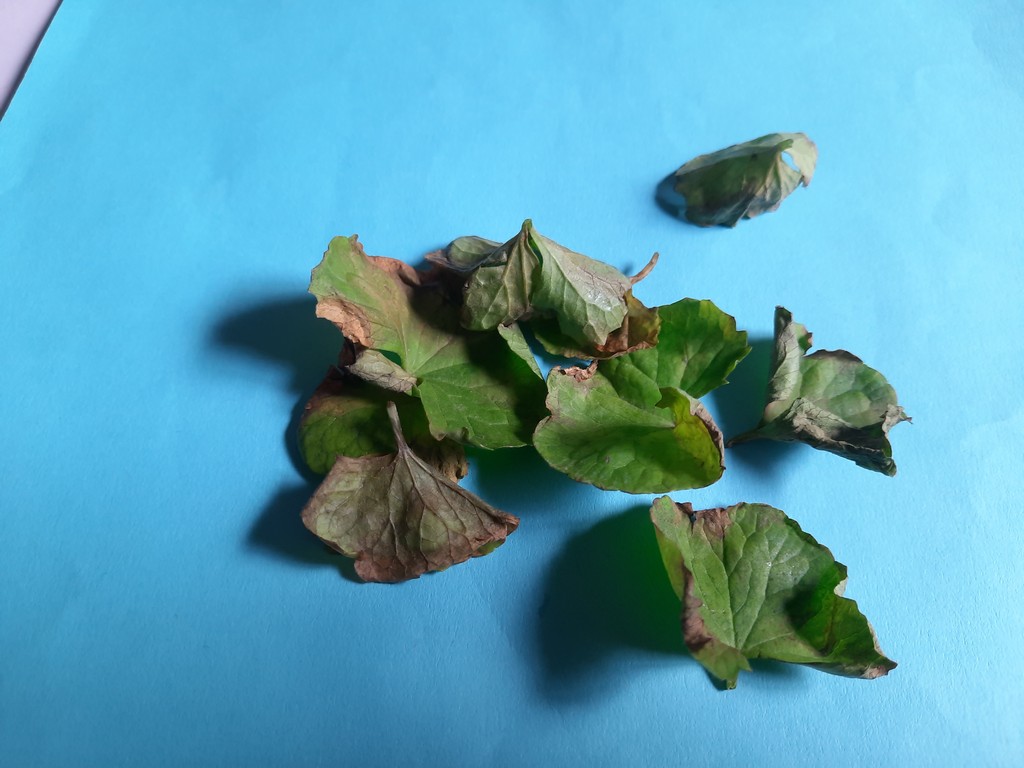
Label: Unhealthy